Sir Richard Mill, 5th Baronet

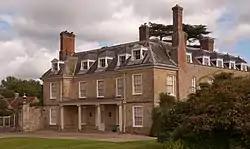
Woolbeding House

Mill was the second son of Sir John Mill, 3rd Baronet of Woolbeding and his wife Margaret Grey, daughter of Thomas Grey of Woolbeding. He succeeded his brother John in the baronetcy in 1706 He matriculated at St John's College, Oxford on 12 March 1708, aged 18. On 12 March 1713, he married. Mary Knollys, daughter of Robert Knollys of Grove Place, Nursling, Hampshire.